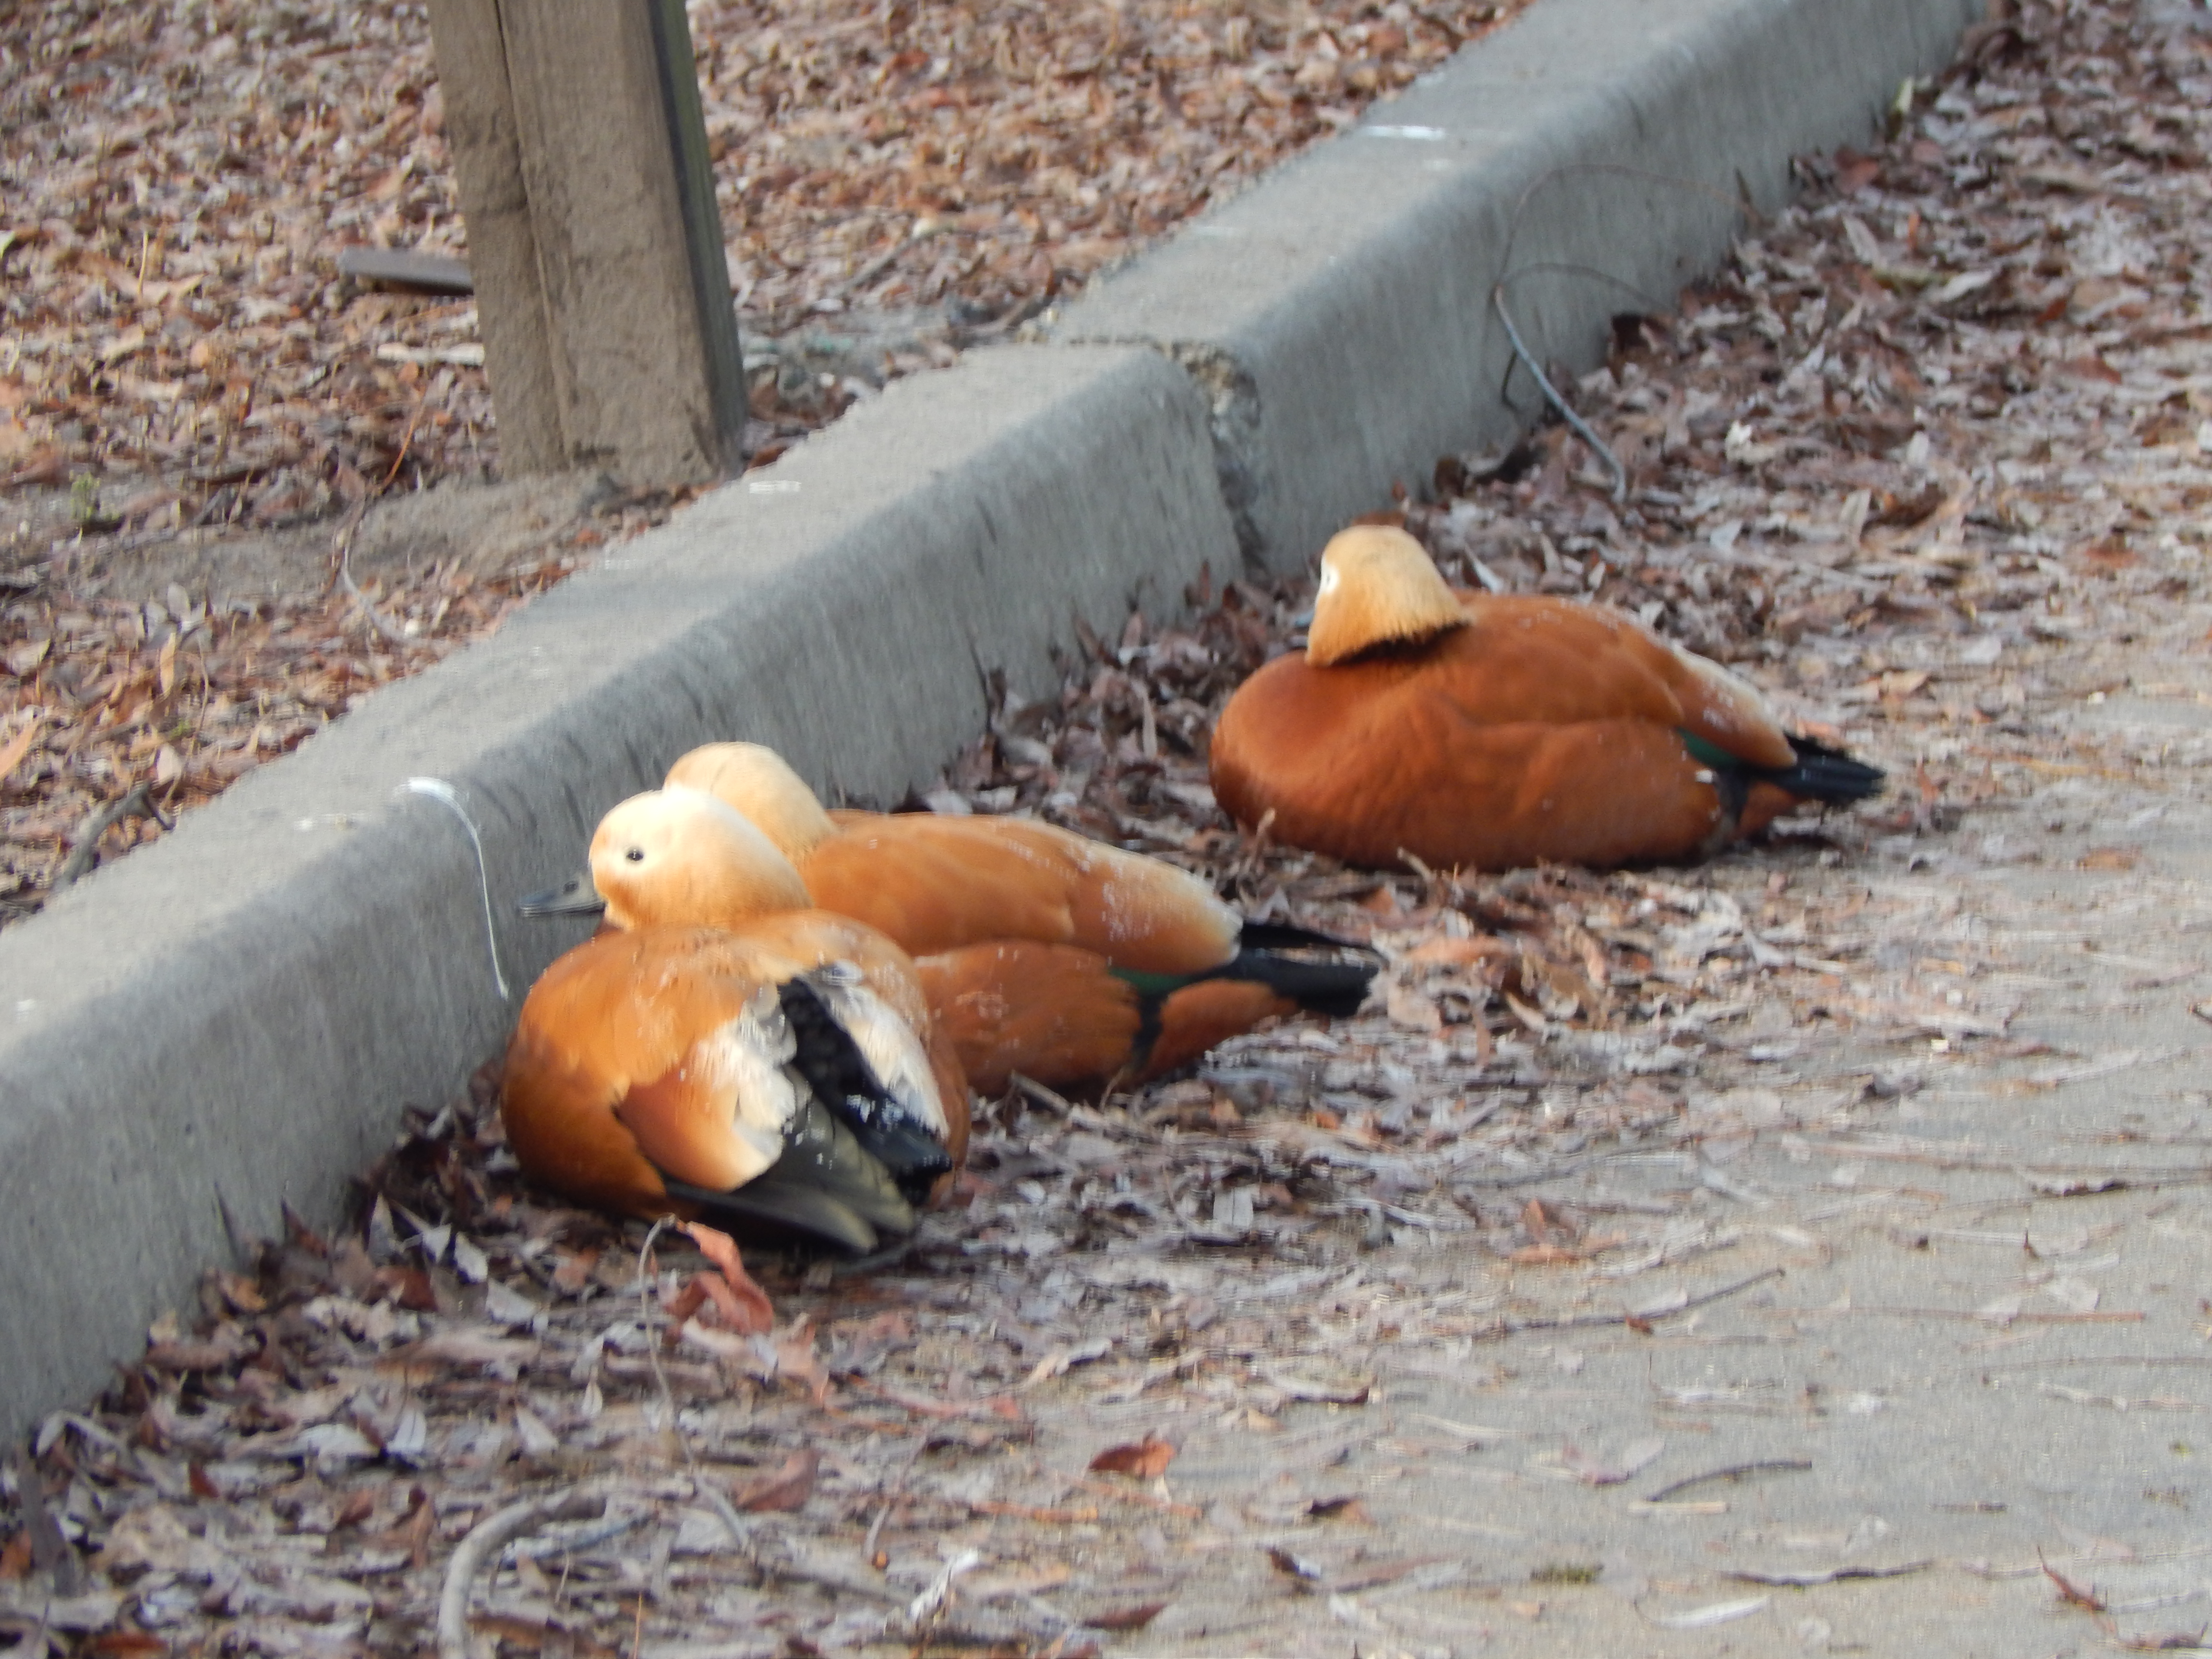
cage, animal, zoo, deer, caged, young, nature, beautiful, aviary, white, background, wildlife, mammal, fur, fence, predator, reserve, rodent, natural, plant, spring, outdoor, day, fauna, bird, beak, water bird, duck, ducks geese and swans